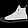
Label: Sneaker